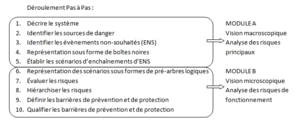
Résumé de la méthode
La méthode MOSAR, méthode organisée systémique d'analyse des risques, est une méthode d'analyse des risques a priori, de type sûreté de fonctionnement. Elle consiste en la décomposition du système à étudier en sous-systèmes, à étudier chaque sous-système indépendamment ainsi que les interactions possibles entre ceux-ci.